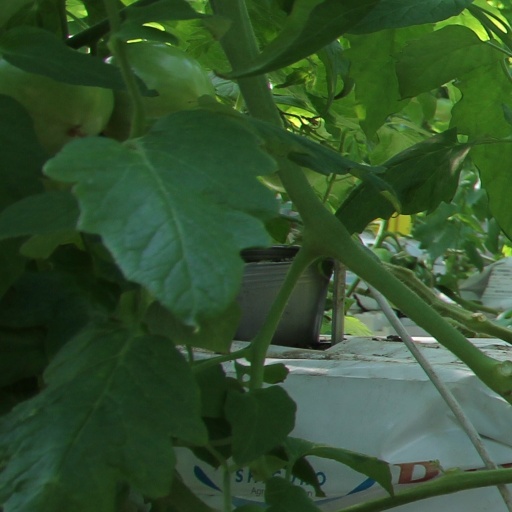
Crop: tomato